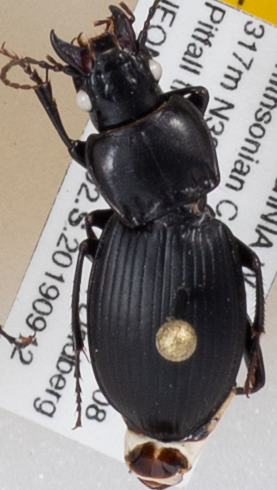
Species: Cyclotrachelus sigillatus
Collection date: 2019-09-12 04:00:00
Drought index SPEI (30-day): -0.9
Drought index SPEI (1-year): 1.28
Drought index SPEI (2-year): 2.09